Kenji Miyazawa

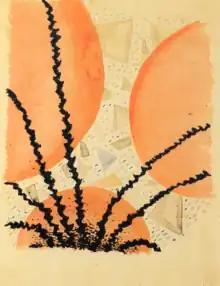
"Red Balls", Kenji Miyazawa's painting

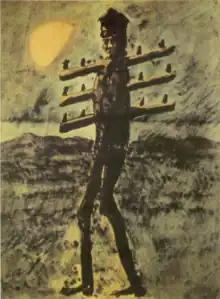
"A Power Pole in the Moonlight", by Kenji Miyazawa

The "charms of Kenji's poetry", critic Makota Ueda writes, include "his high idealism, his intensely ethical life, his unique cosmic vision, his agrarianism, his religious faith, and his rich and colorful vocabulary." Ultimately, Ueda writes, "they are all based in a dedicated effort to unify the heterogeneous elements of modern life into a single, coherent whole."